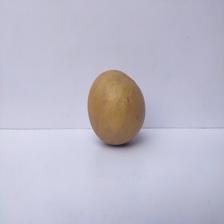
Size: Large